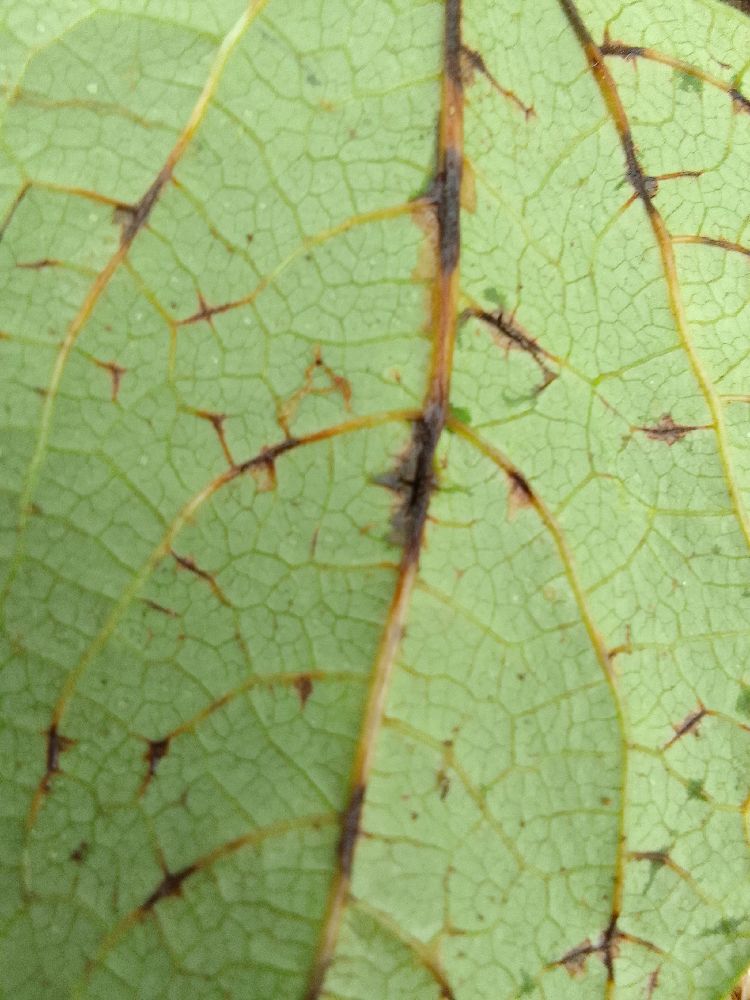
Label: anthracnose